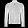
Label: Coat